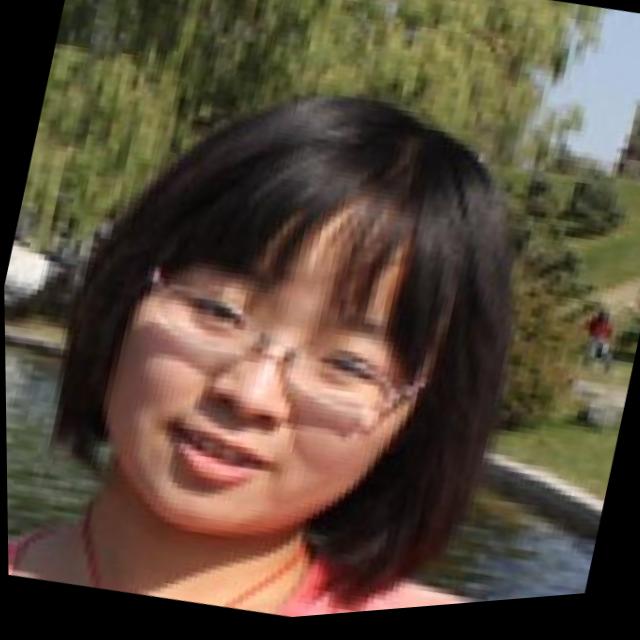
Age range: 21-44